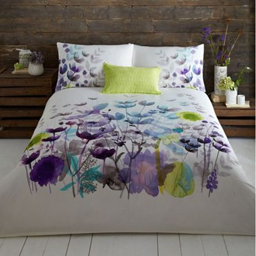
perfect for adding a sophisticated splash of colour , this duvet cover is designed by actor and features a painterly floral print in deep blue and purple hues with bursts of lime green .